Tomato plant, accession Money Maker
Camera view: bottom (45 deg); turntable rotation: 0 degrees
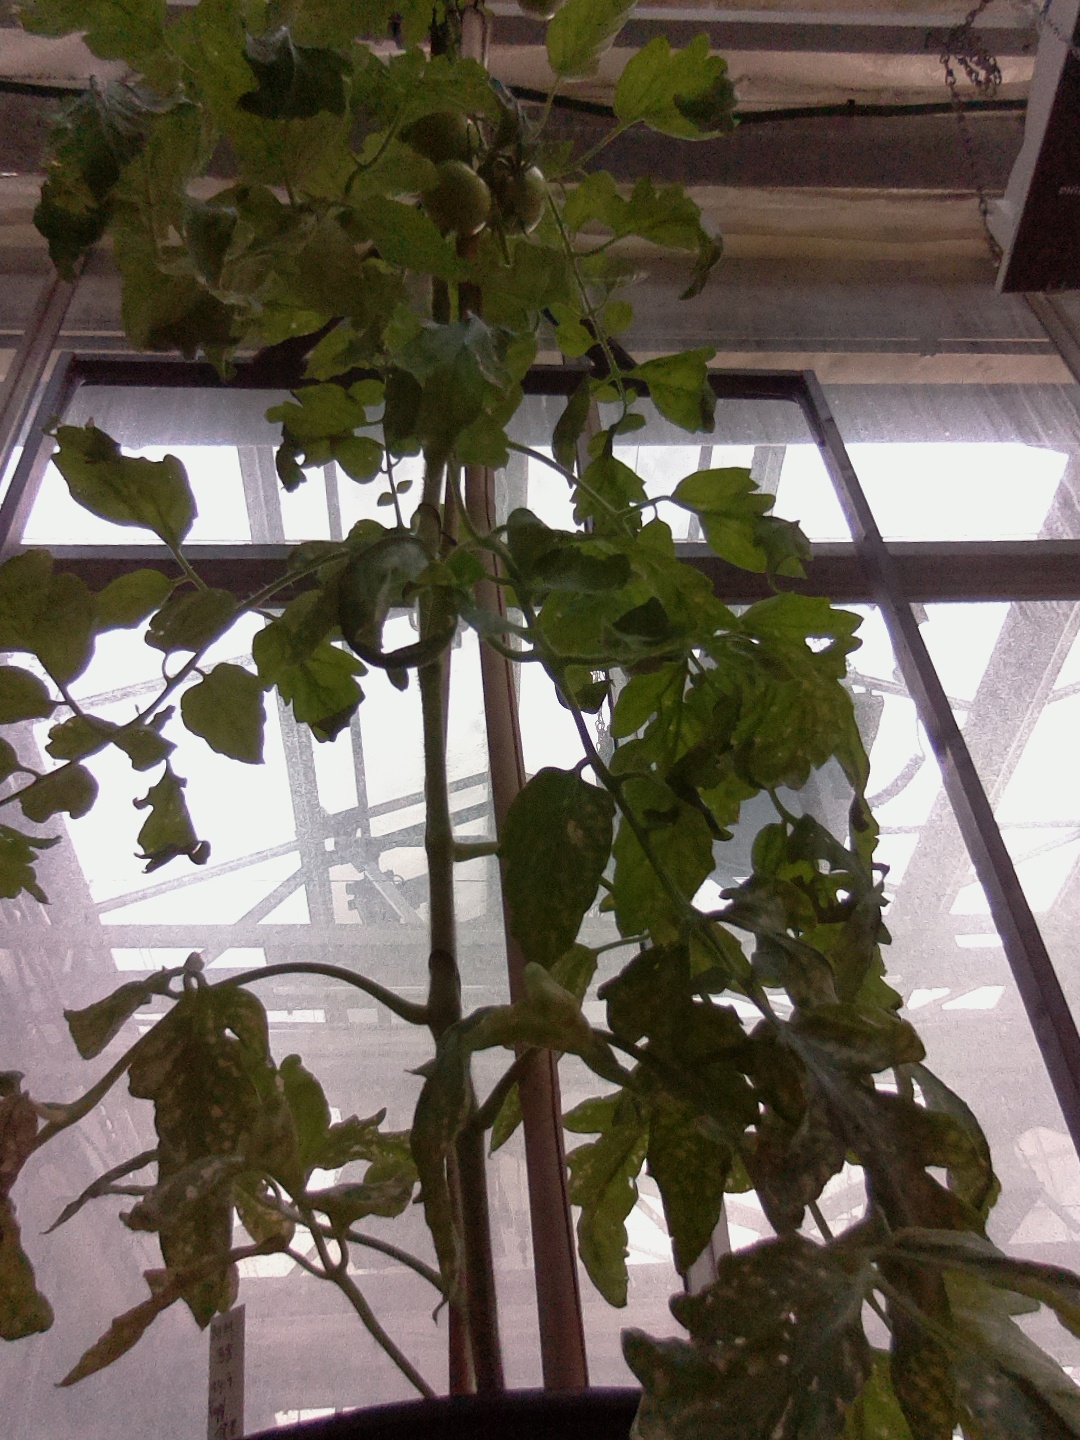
BBCH growth stage 73: 30%-40% of final fruit size